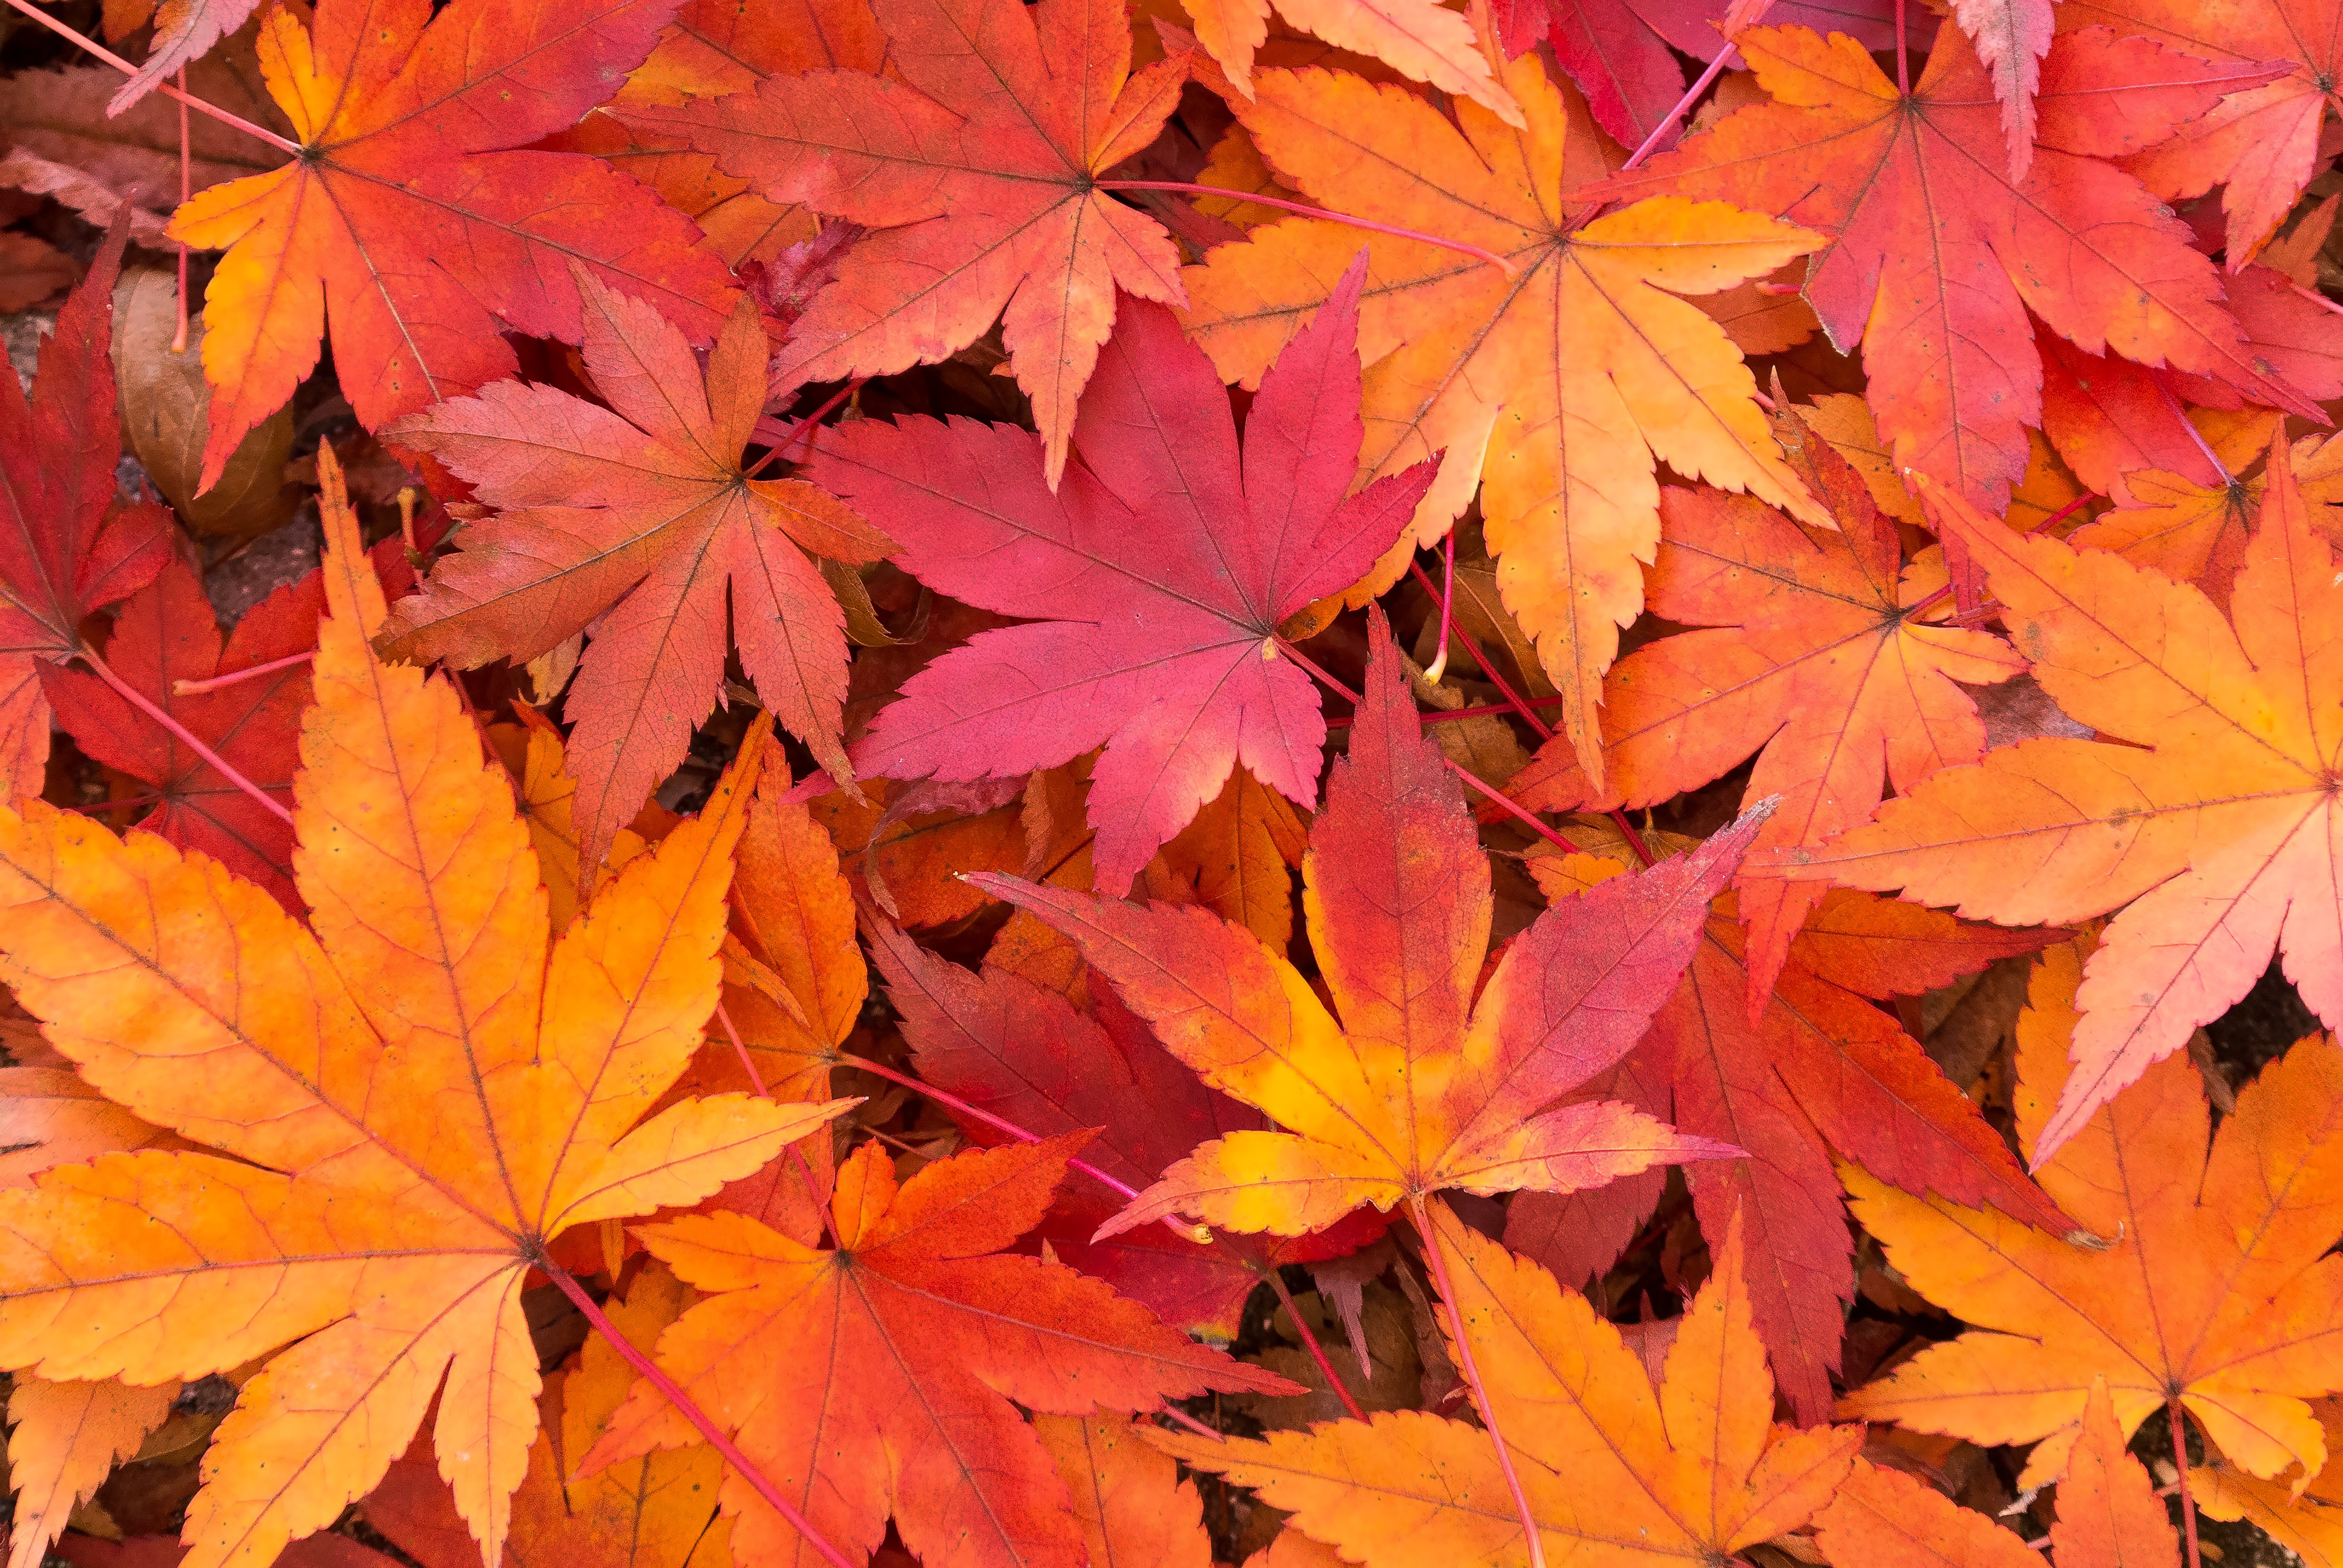
leaf, flowering plant, tree, Black maple, deciduous, red, plant, maple leaf, woody plant, New Mexico maple, orange, autumn, sweet gum, flower, maple, botany, spring, vascular plant, annual plant, groundcover, plane tree family